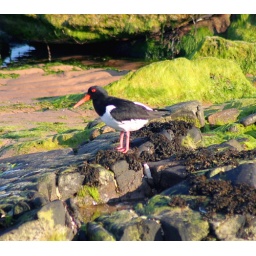
An oyster catcher feeding amongst the rocks on the beach here in Dornoch